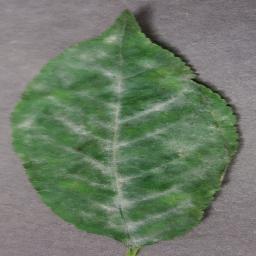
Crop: cherry
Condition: (including_sour)_powdery_mildew